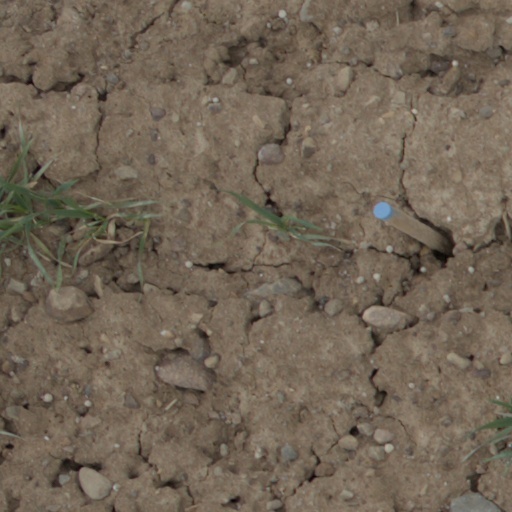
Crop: wheat